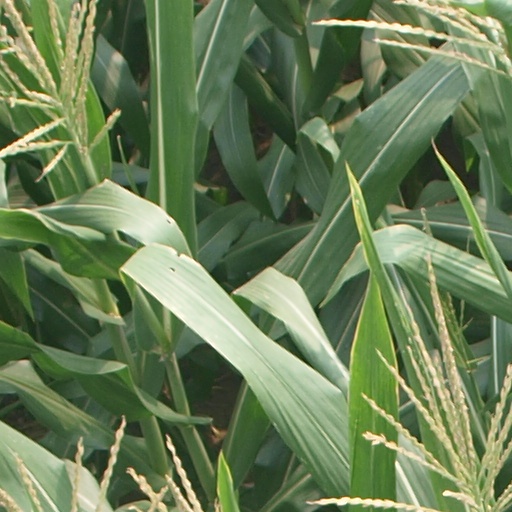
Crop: maize; corn